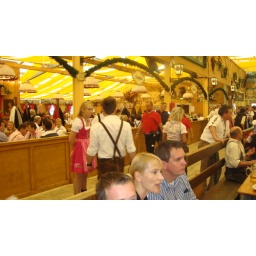
German girl in pink Dirndl plus some Lederhosen for good measure.